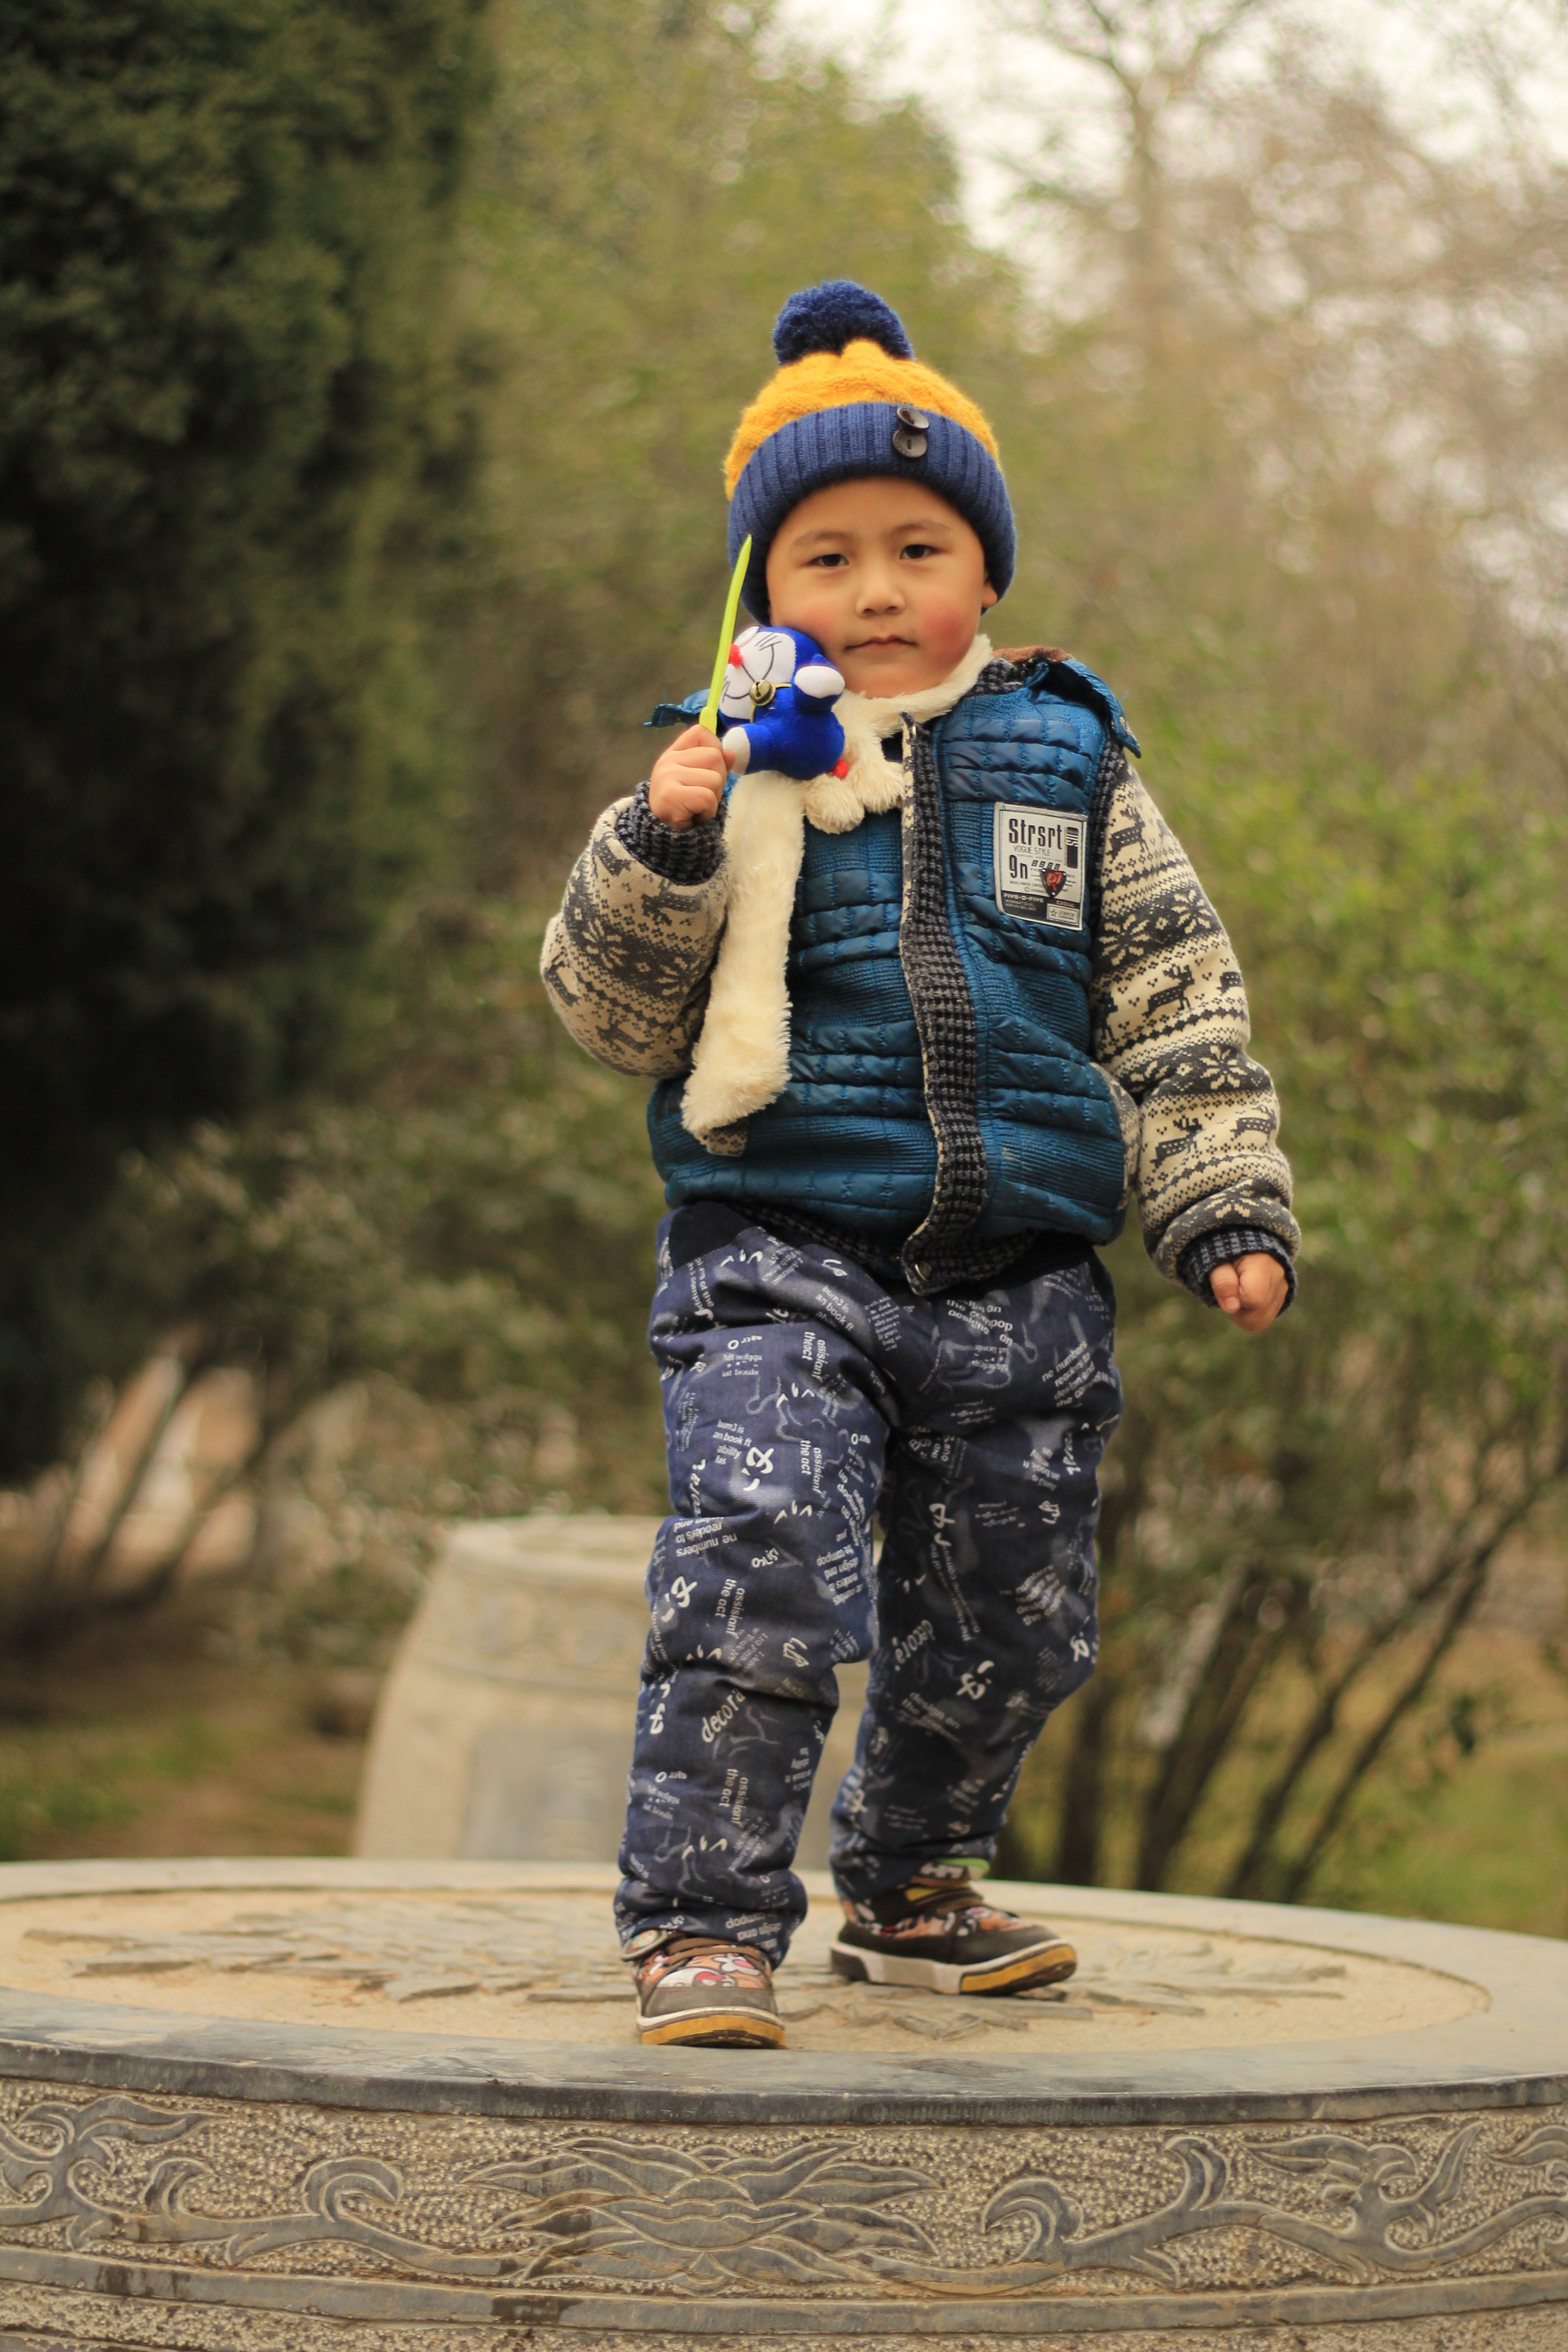
person, cold, people, boy, male, spring, child, clothing, toddler, photograph